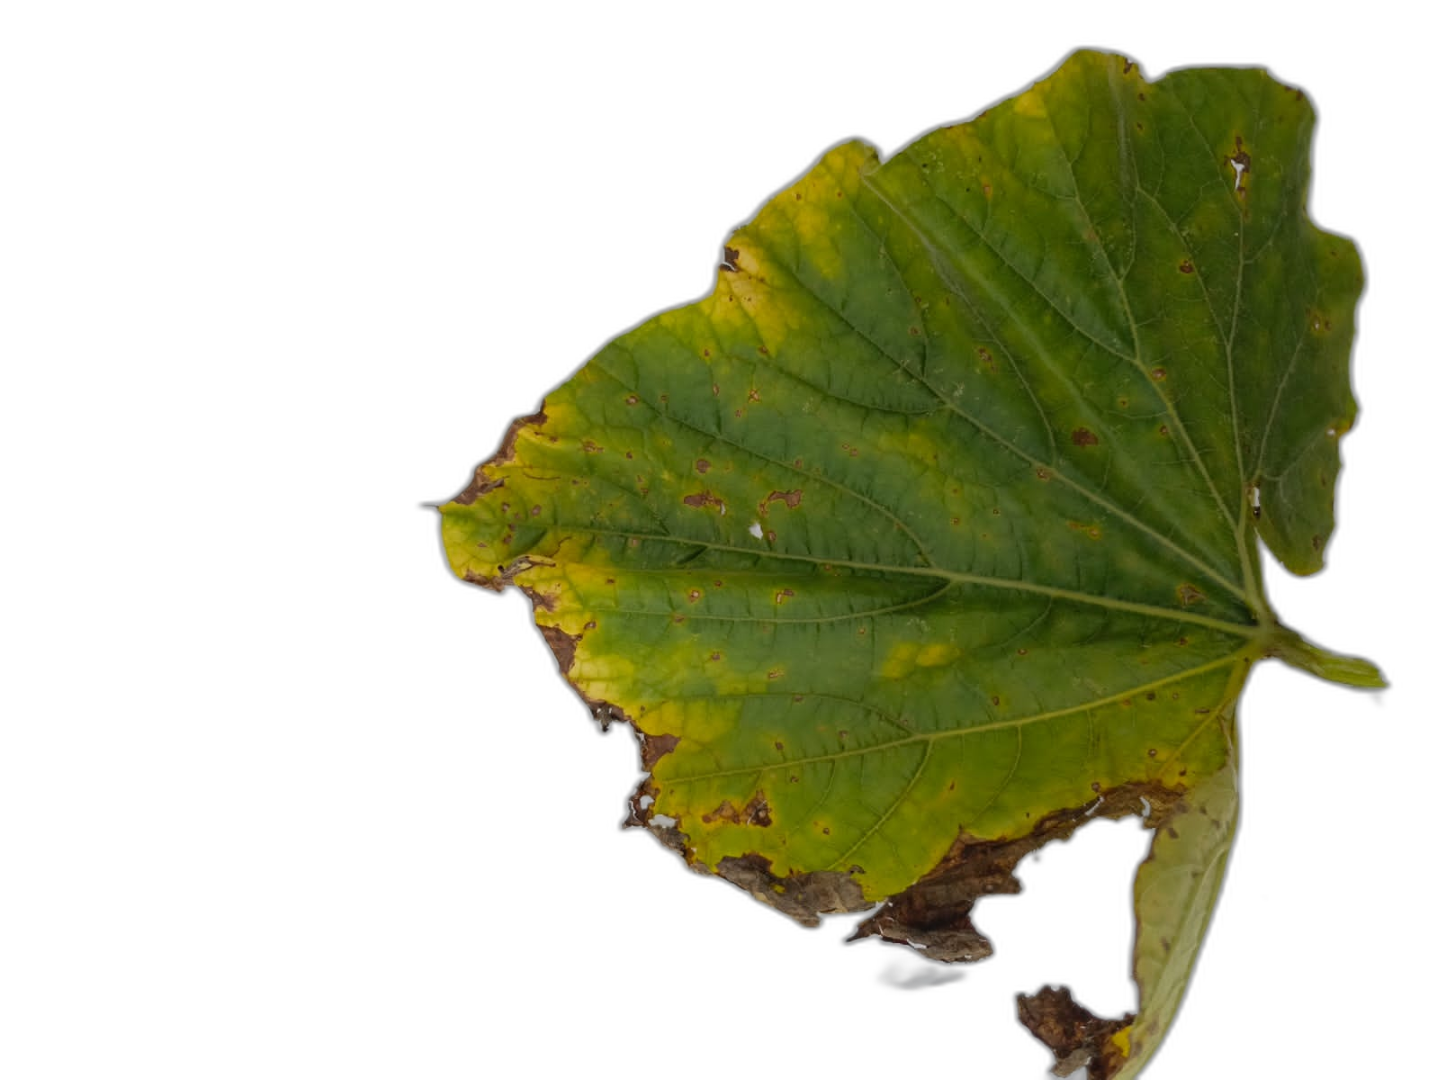
Crop: Bottle Gourd
Label: Anthracnose